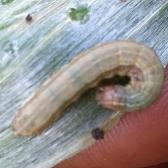
Crop: Onion
Condition: caterpillar-p